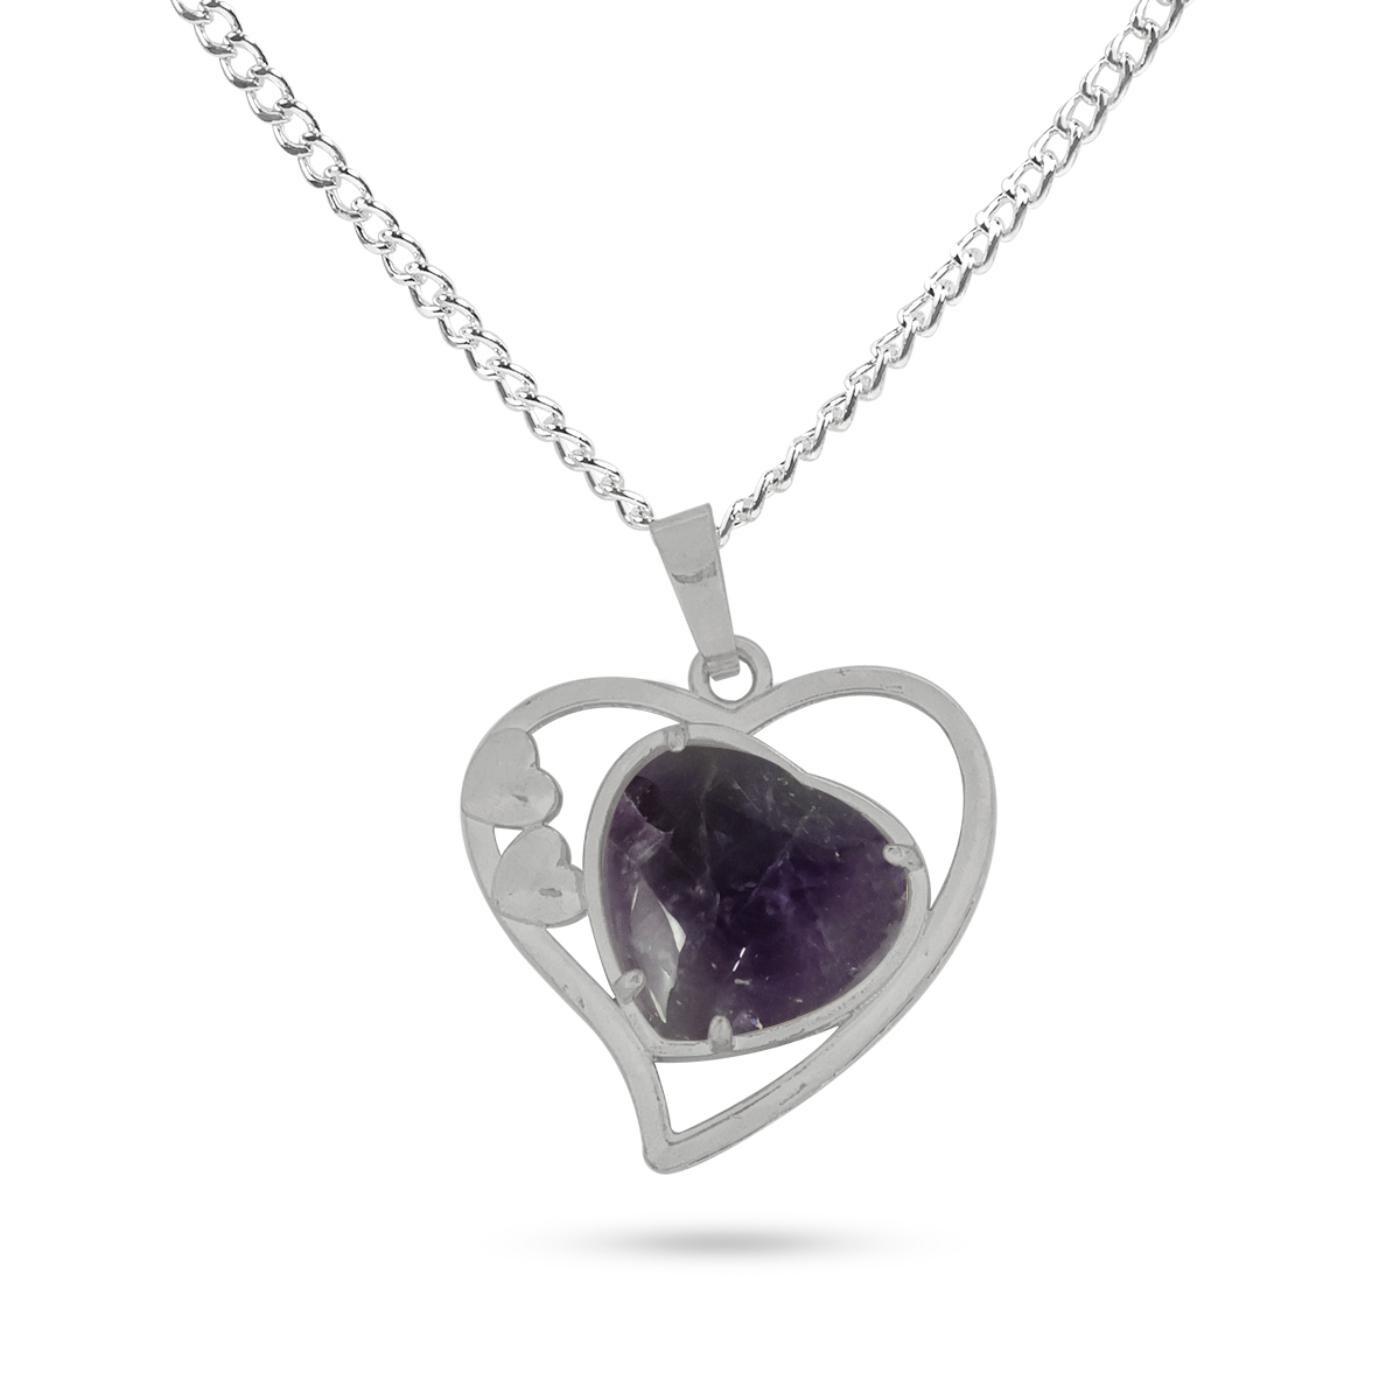
Reiki Crystal Products Amethyst Hearts Pendant With Chain For Reiki Healing And Crystal Healing
Type: Necklaces & Pendants
Brand: Reiki Crystal Products
Price: Rs. 399
Natural Crystal Stone Pendant | Height : 25 mm | Length - 25 mm Approx. Pendant Charged By Reiki Grand Master & Vastu Expert
Features: Natural Crystal Stone Pendant | Height : 25 mm | Length - 25 mm Approx. Pendant Charged By Reiki Grand Master & Vastu Expert,Natural Healing Stone Pendant for Reiki Healing, Crystal Healing, Numerology, Tarot, Astrology & Feng Shui,100% Authentic, Original and Natural Healing Crystal / Stone - small holes, crack marks on the surface or inside the stones are often visible,Material : Natural Healing Stones See Images & Product Description For Healing Properties /Advantages,Stylish Party-Daily-Office-Casual Wear Reiki Healing Stone Pendant / Locket for Men, Women, Boys, Girls. Best for Gifting & Personal Use.
Included: Pack Of 1 Amethyst Hearts Pendant